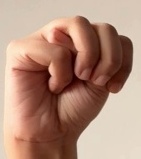
ASL sign: M